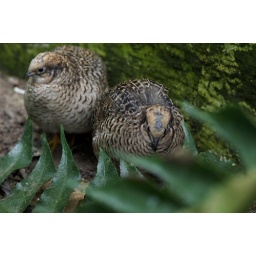
They use these cute little guys in the butterfly haven to keep the ants under control.